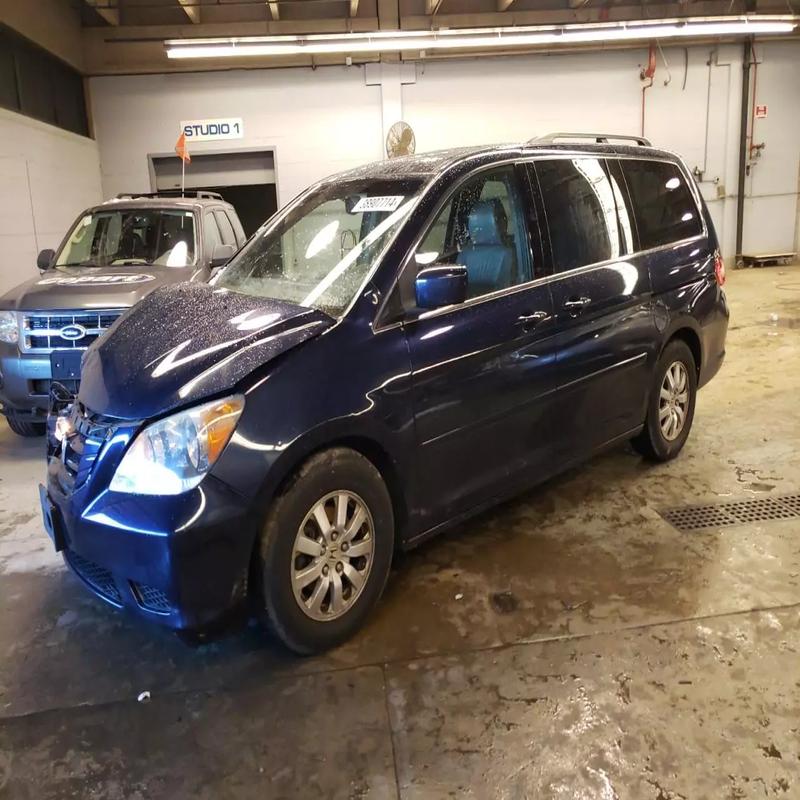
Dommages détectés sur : capot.
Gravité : mineur